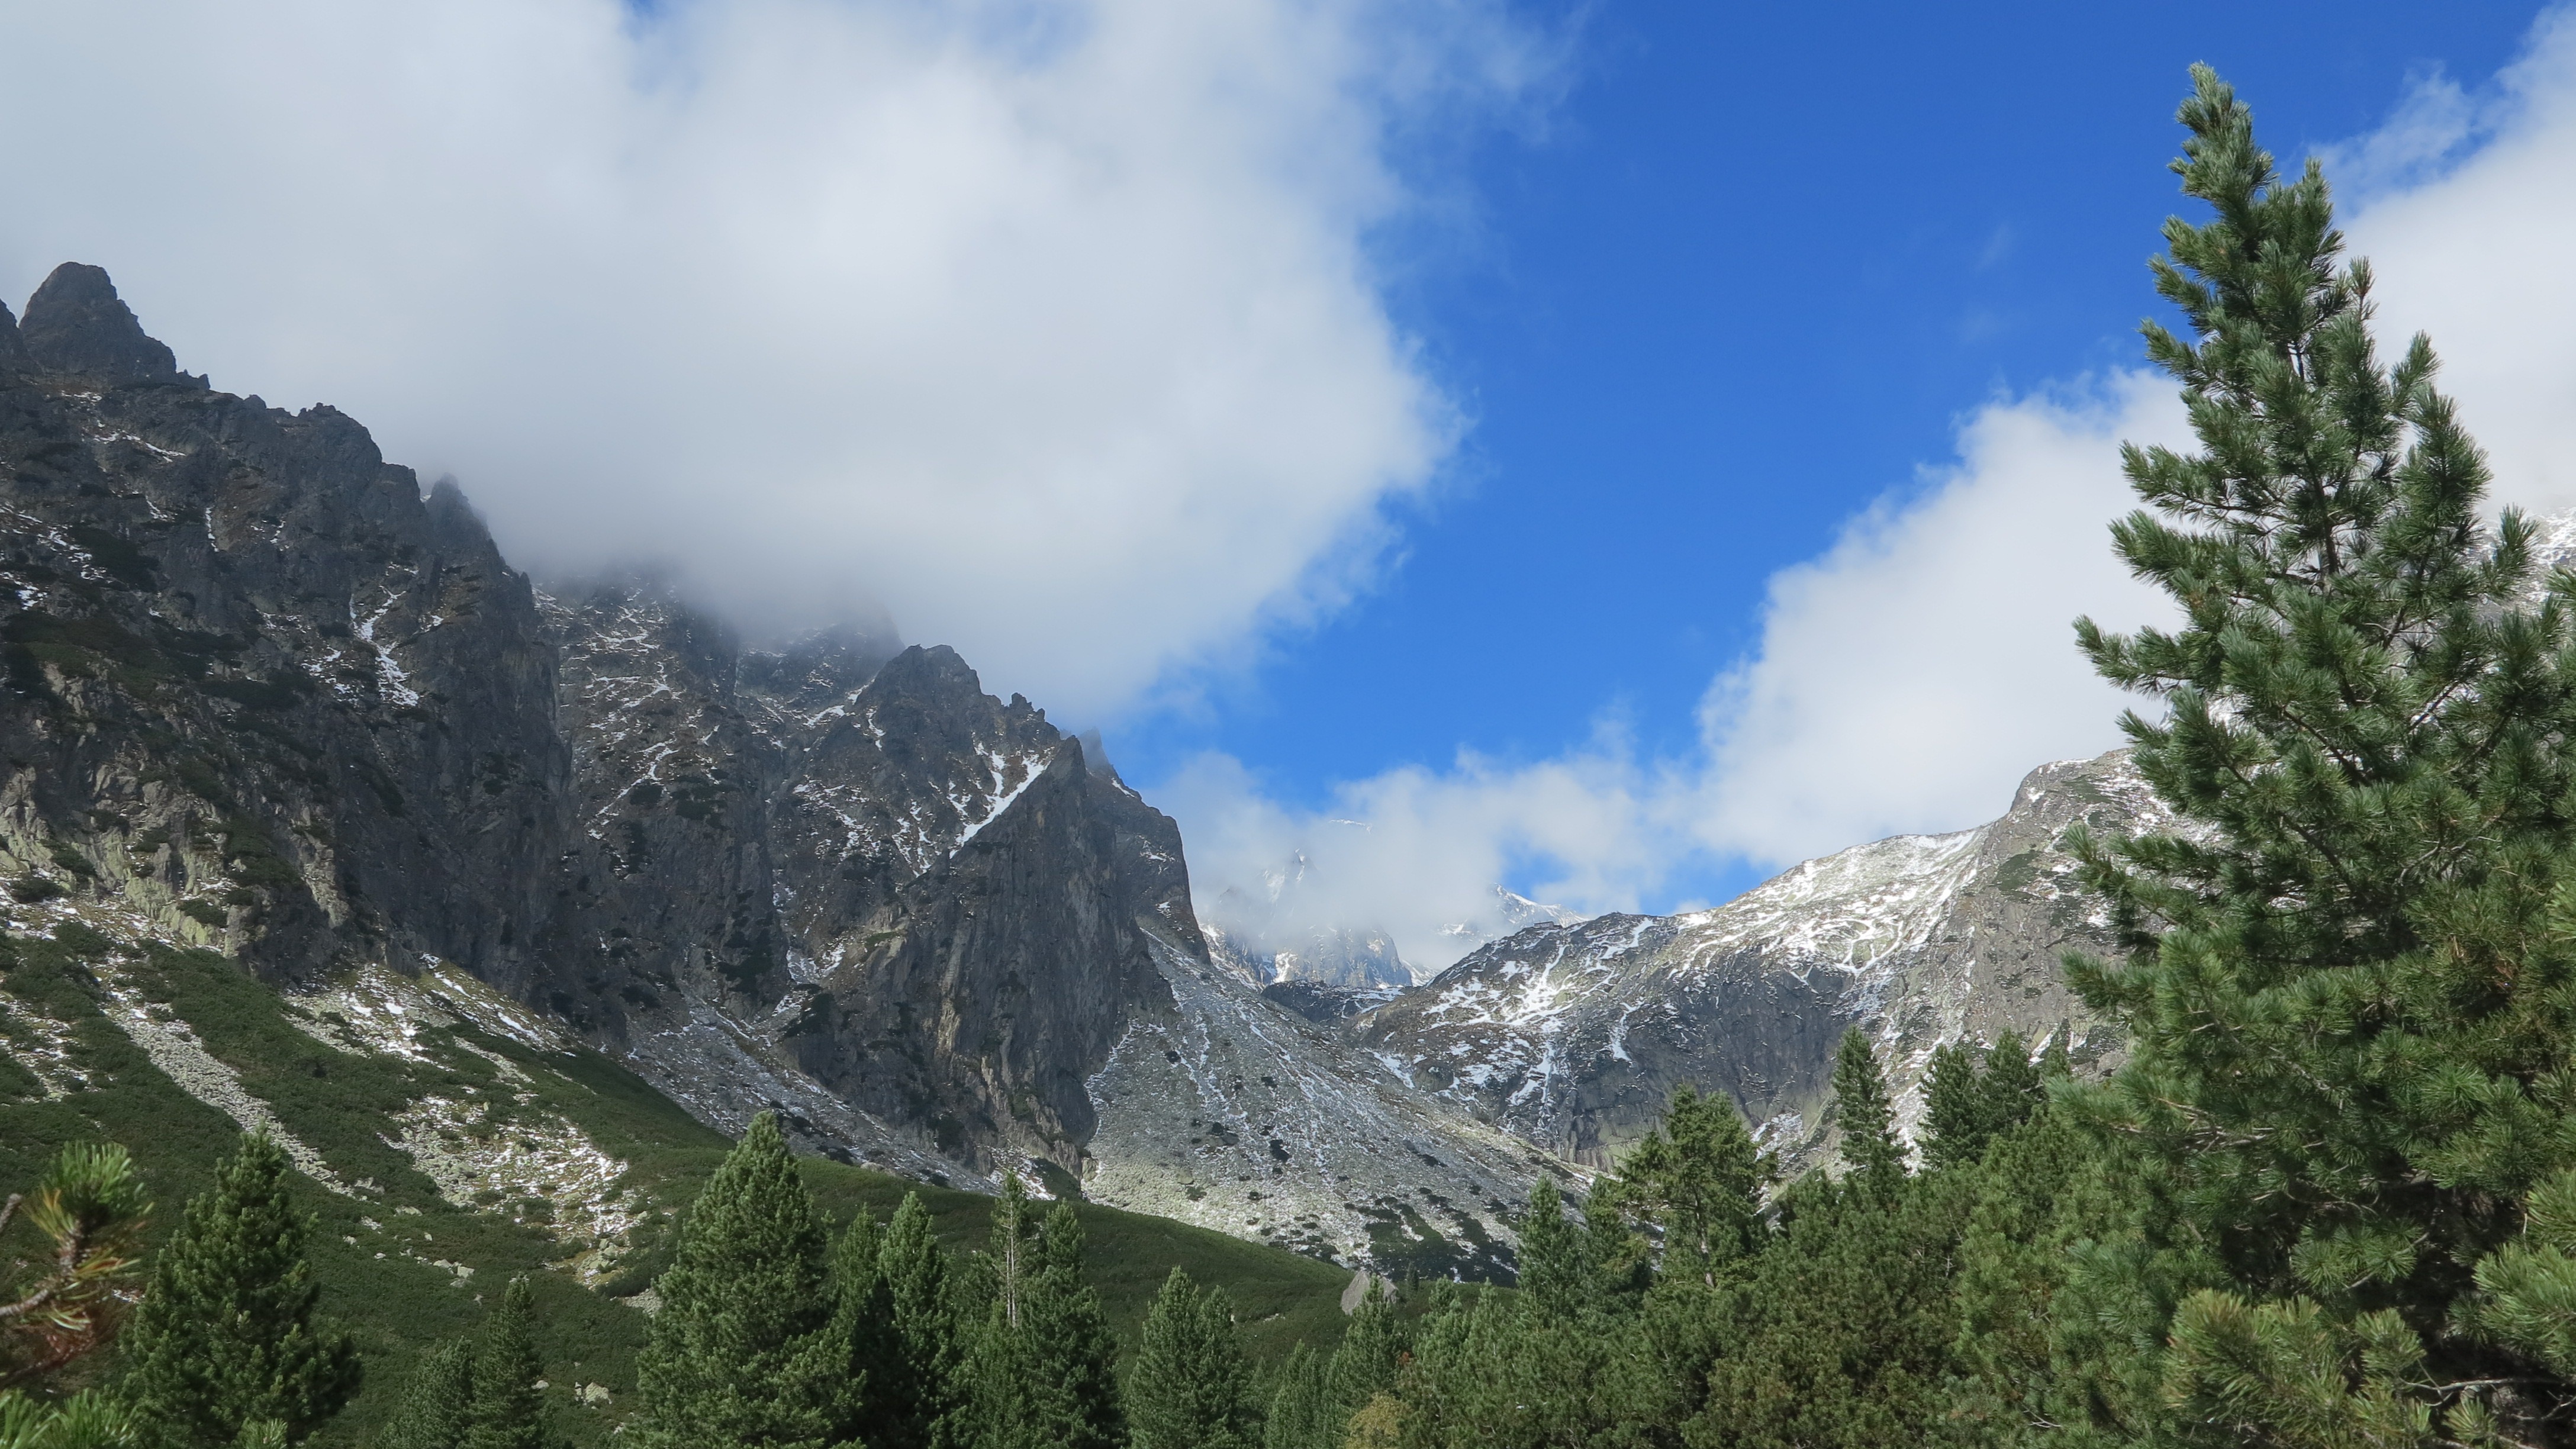
tree, nature, wilderness, walking, mountain, meadow, adventure, valley, mountain range, ridge, summit, mountains, alps, needles, plateau, cirque, landform, tatras, mountain pass, geographical feature, mountainous landforms